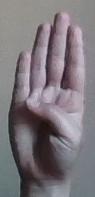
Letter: kaaf